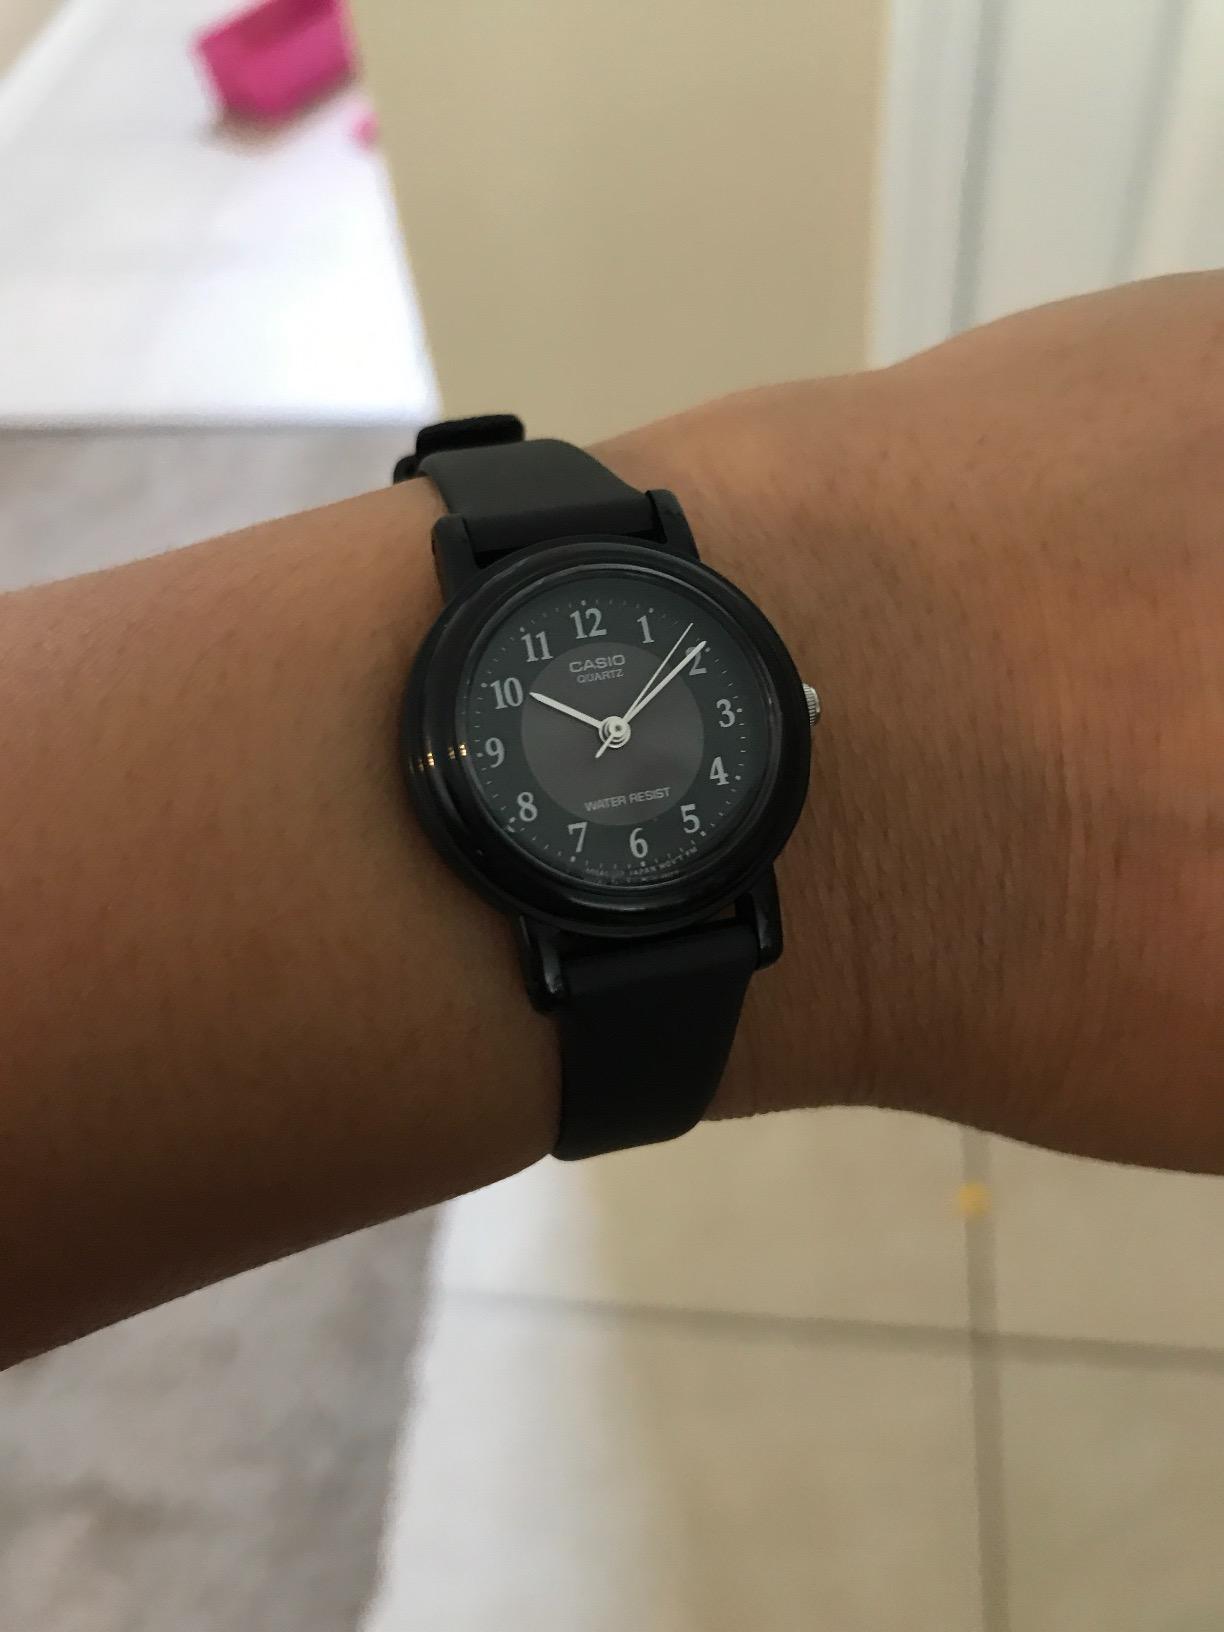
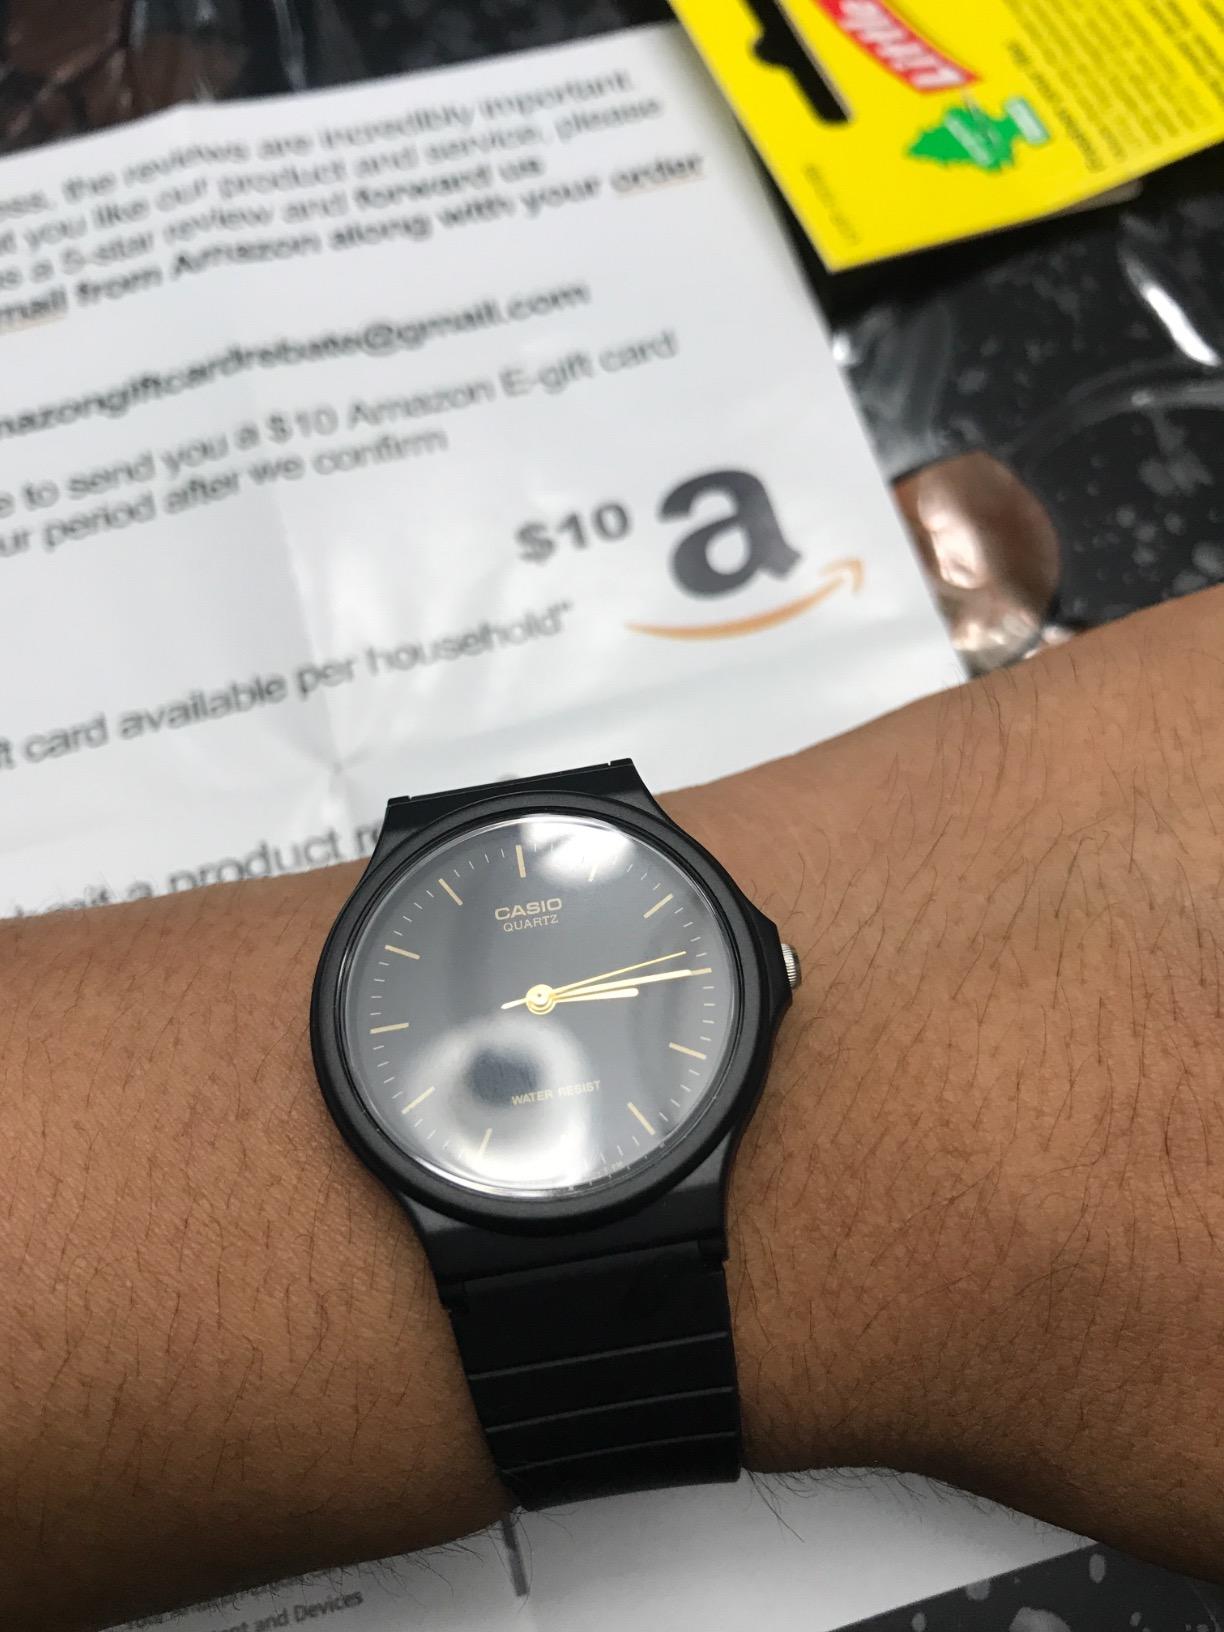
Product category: accessories_watch
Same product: no